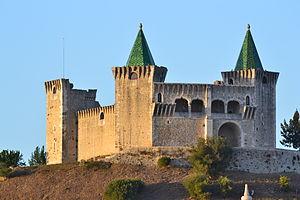
Cet article recense les monuments nationaux du district de Leiria, au Portugal.